James W. Horne

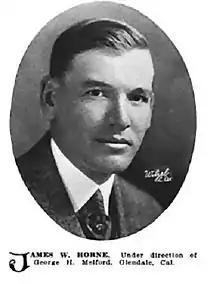
Horne in "Who's Who in the Film World", 1914

James Wesley Horne (December 14, 1881June 29, 1942) was an American actor, screenwriter, and film director.